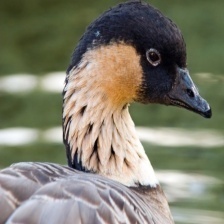
Species: HAWAIIAN GOOSE
Scientific name: BRANTA SANDVICENSIS
ImageNet parent category: goose